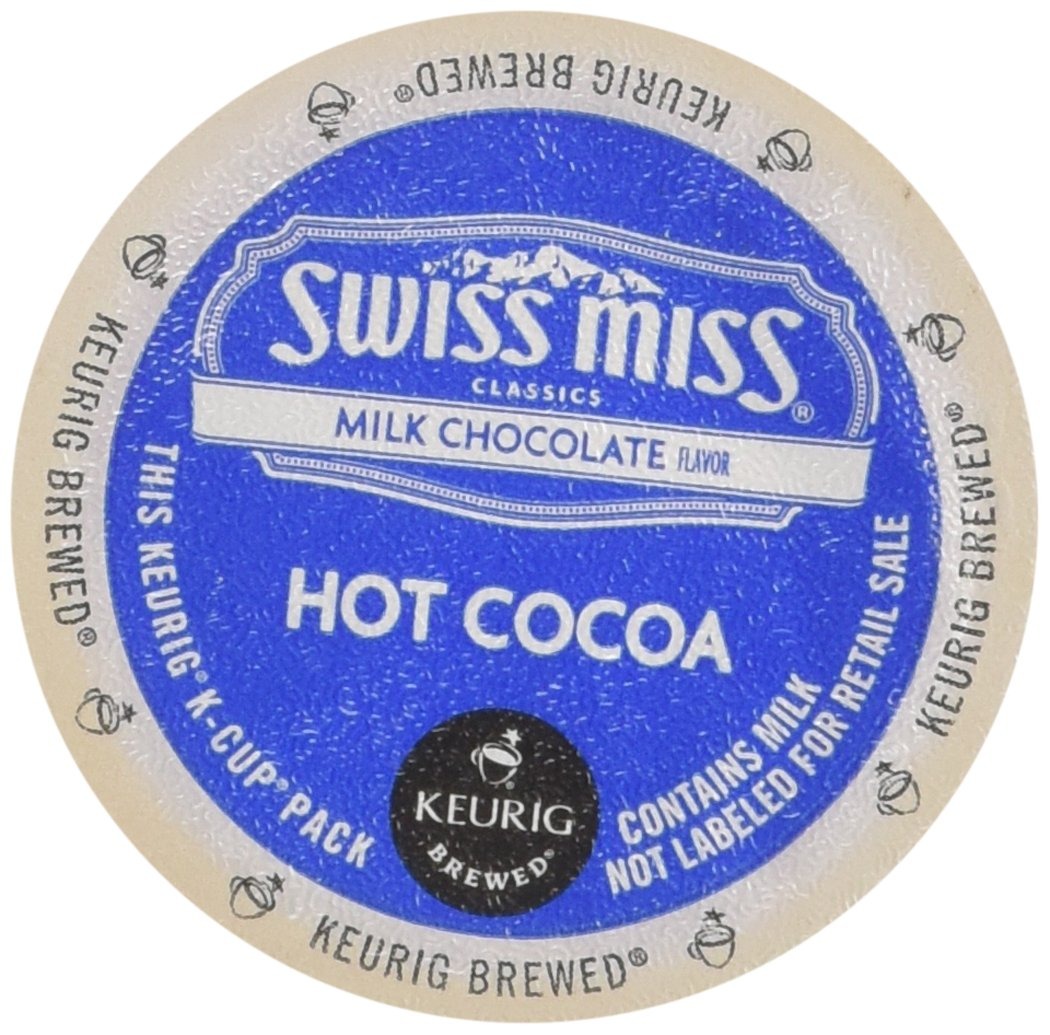
Item Name: Swiss Miss Hot Chocolate K-Cup16- 0.52 oz/ EA, NET WT 8.32 Ounce
Bullet Point 1: Each k-cup has a built-in coffee filter, meaning no measuring or mess
Bullet Point 2: Depending on machine, will brew either 6, 8, or 10 ounce beverage
Bullet Point 3: Great for waking you up in the mornings or keeping you going through the day
Bullet Point 4: Delivers great tasting hot chocolate
Bullet Point 5: Simple and easy clean up
Value: 16.0
Unit: Count

Price: 23.24